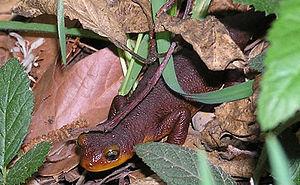
Taricha torosa ou triton de Californie est une espèce d'urodèles de la famille des Salamandridae.